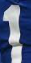
Number: 1